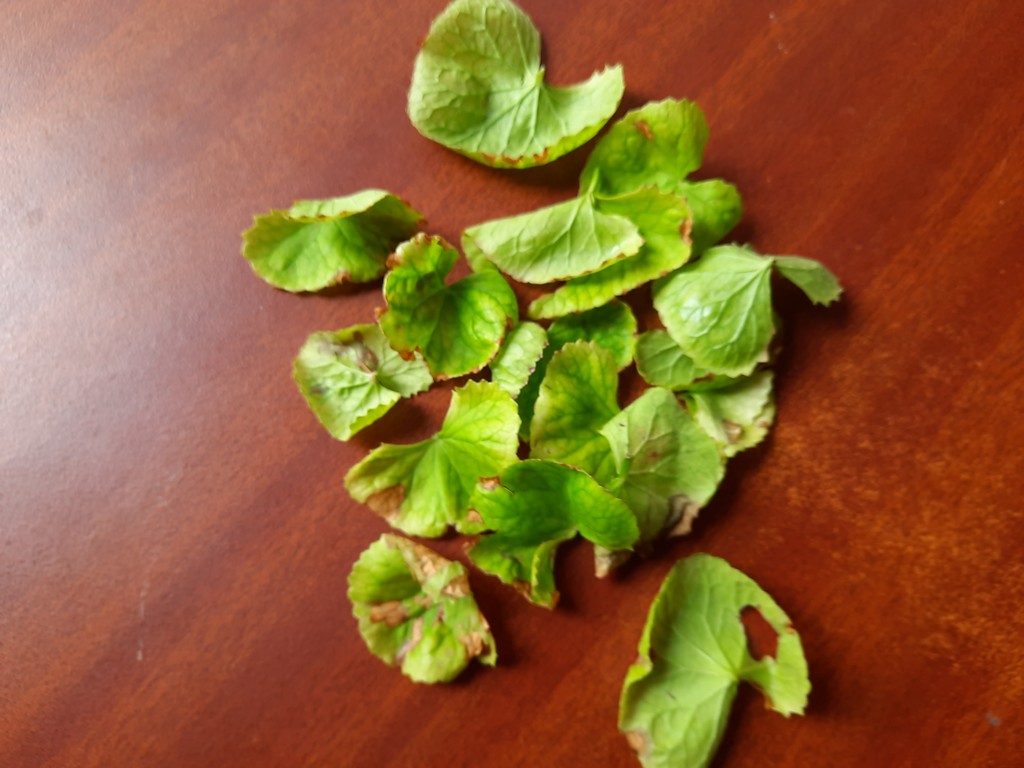
Label: Unhealthy